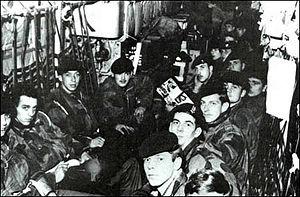
Le 1ᵉʳ Bataillon Parachutiste, était une unité de la composante terre de l'armée belge dépendant de la Brigade Paracommando de 1946 à 2011. Ses traditions régimentaires, dont son insigne et sa devise, étaient fortement inspirées de l'expérience de ses premiers membres dans le 5ᵉ régiment de SAS durant la Seconde Guerre mondiale.